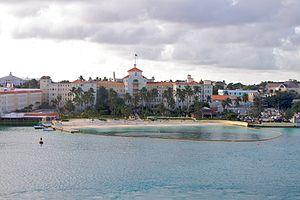
Les Bahamas, en forme longue le Commonwealth des Bahamas, sont un pays anglophone et Royaume du Commonwealth situé au nord de la mer des Caraïbes. L'archipel des Bahamas occupe environ 700 îles et îlots des îles Lucayes situées dans l'océan Atlantique, à l'est-sud-est de la Floride, au nord-est de Cuba, au nord-ouest d'Hispaniola et des îles Turques-et-Caïques, ces dernières étant sous dépendance britannique. Sa capitale est Nassau, située sur l'île de New Providence. Ses habitants sont les Bahaméens. Son IDH et son PIB en font un des pays les plus développés des Caraïbes.